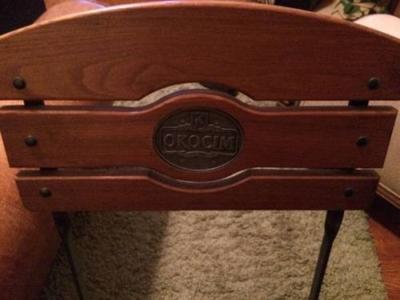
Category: chair